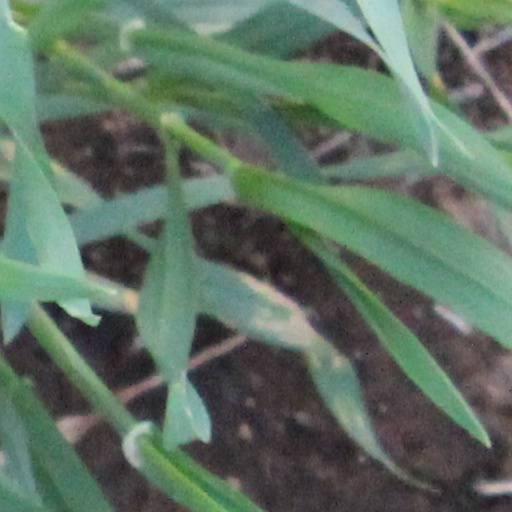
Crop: wheat